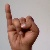
The image shows a hand gesture representing the letter 'I' in Indian Sign Language.